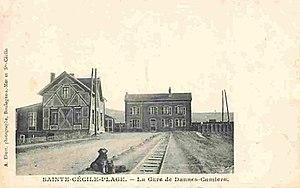
La voie étroite du tramway de Sainte-Cécile devant le bâtiment-voyageurs de la gare Nord de Dannes-Camiers.
Le tramway de Dannes-Camiers à Sainte-Cécile est un petit réseau de tramway qui fonctionna durant les dernières années du XIXᵉ siècle et les premières années du XXᵉ siècle dans le département du Pas-de-Calais. Il était exploité sous le nom de Tramway de la Plage Sᵗᵉ-Cécile.